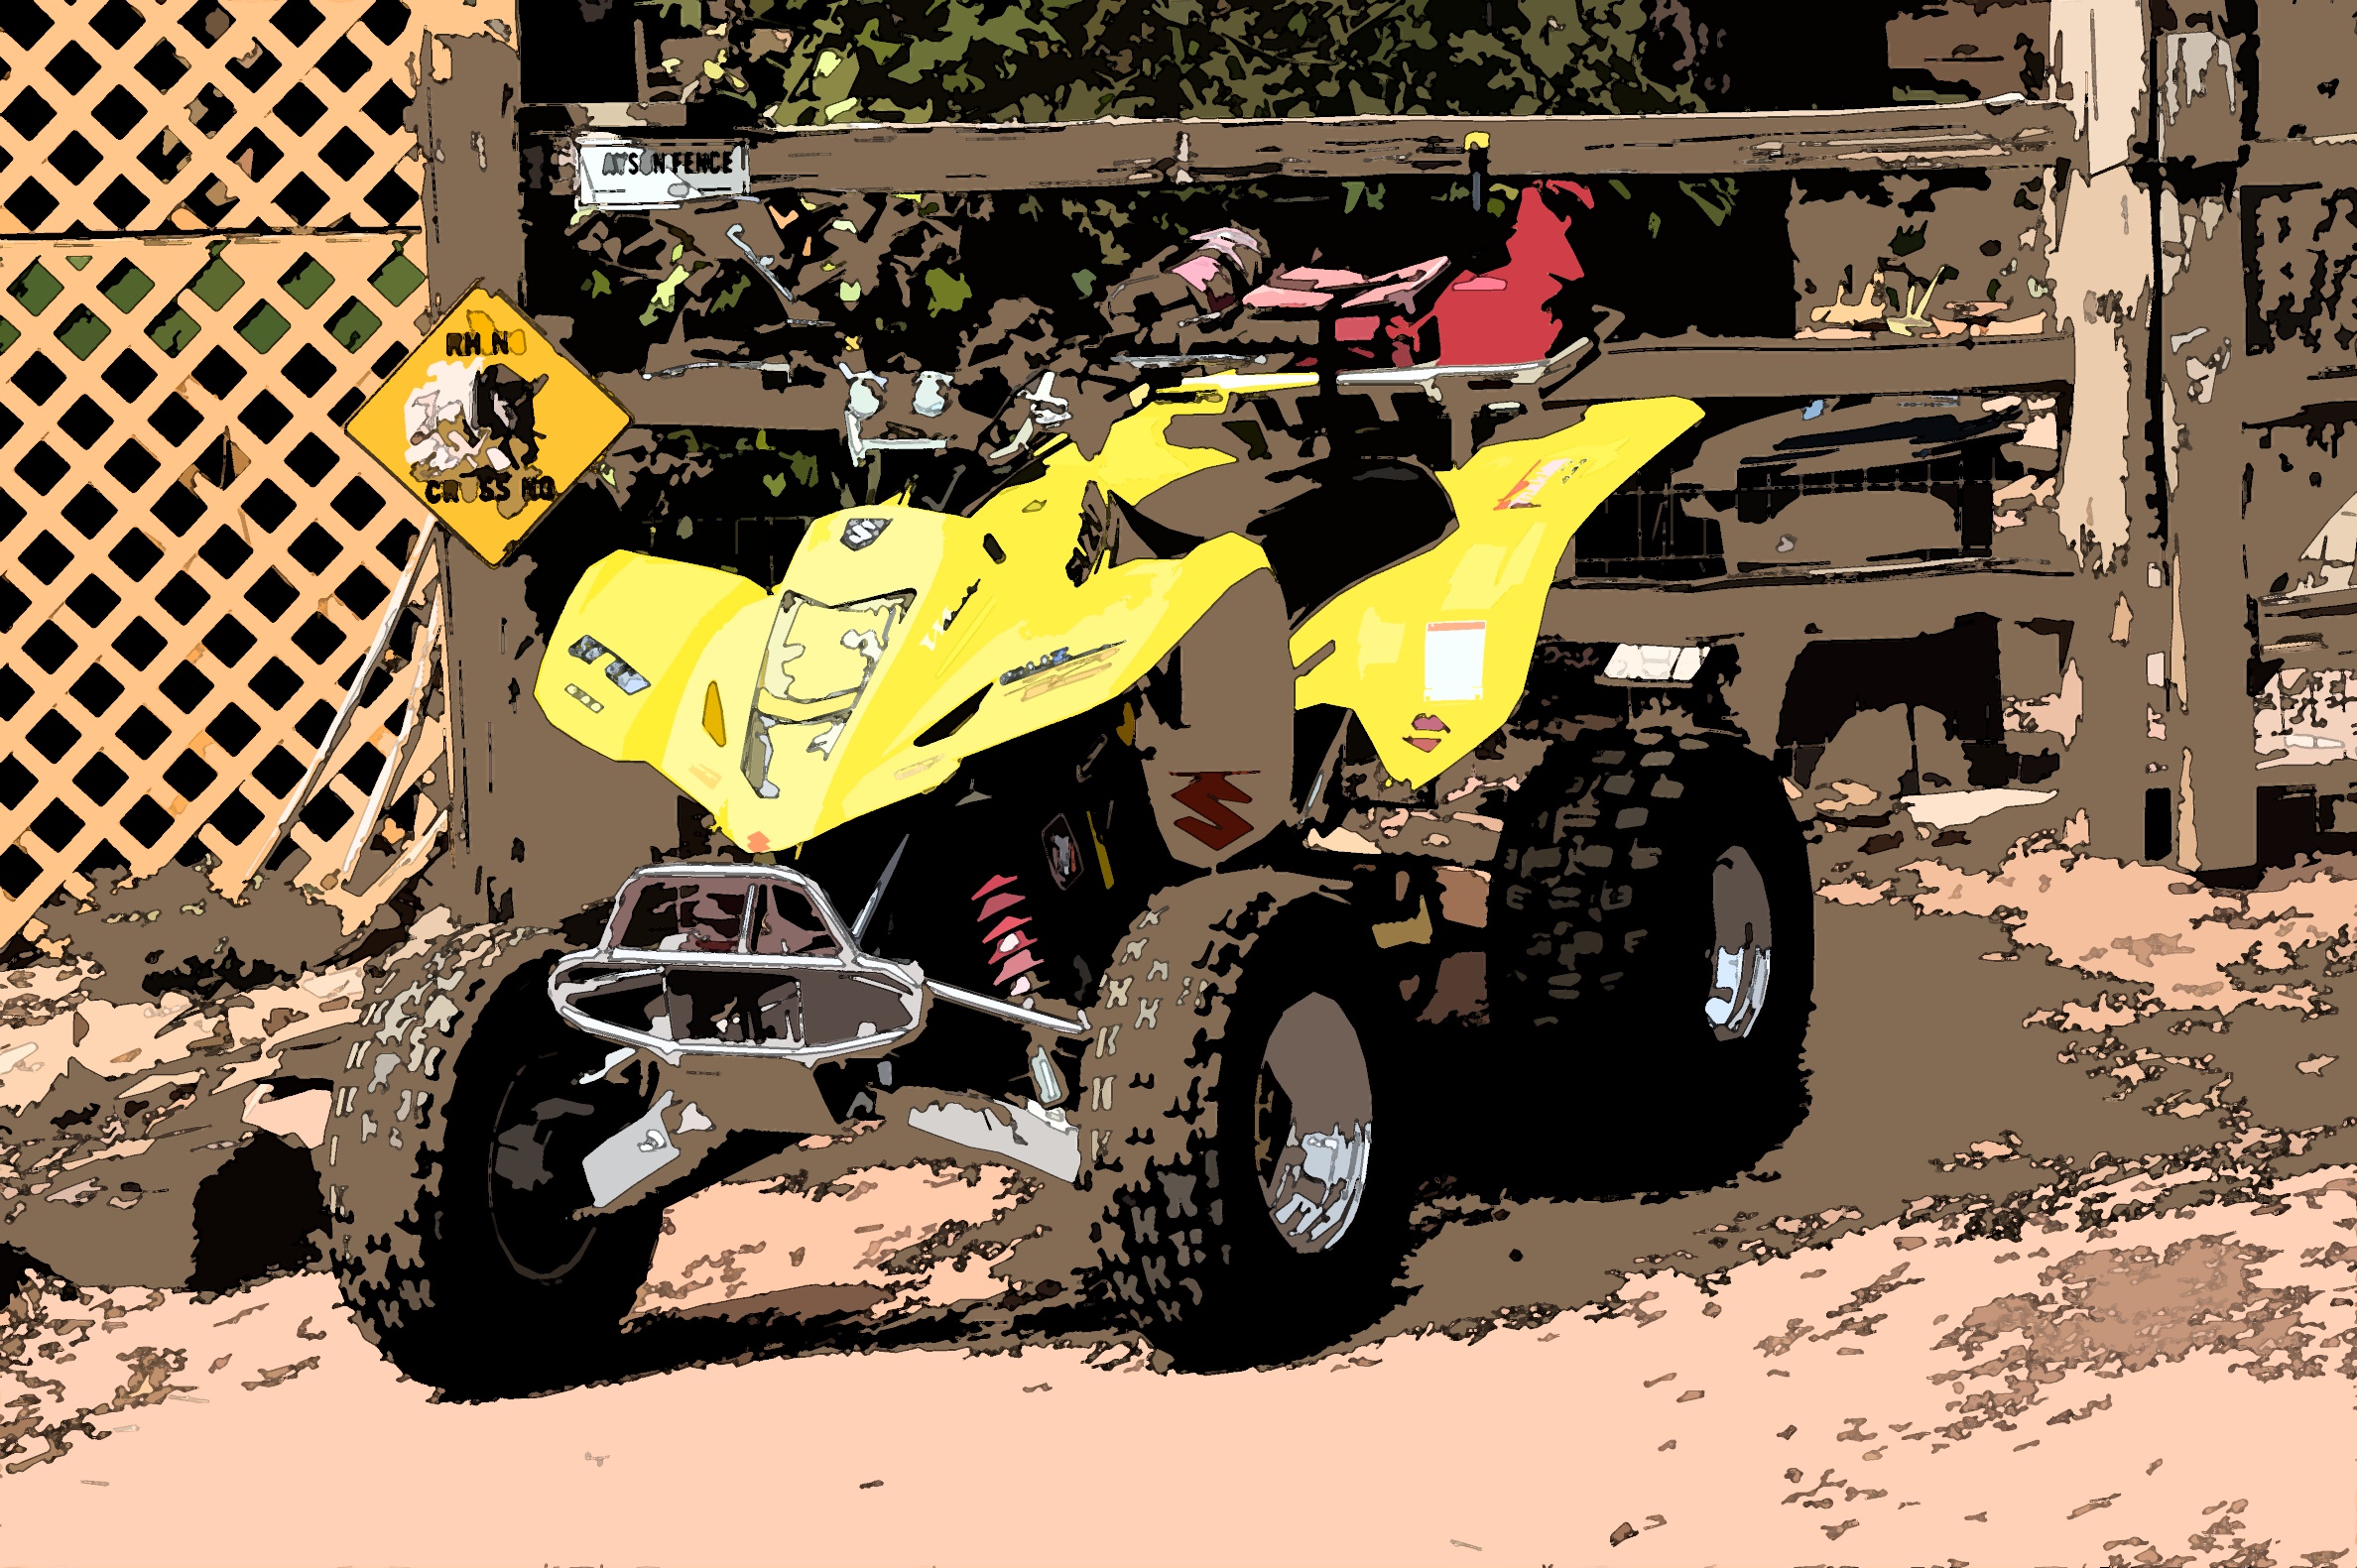
car, vehicle, illustration, racing, race track, fiveku, motorsport, screenshot, monster truck, auto racing, off roading